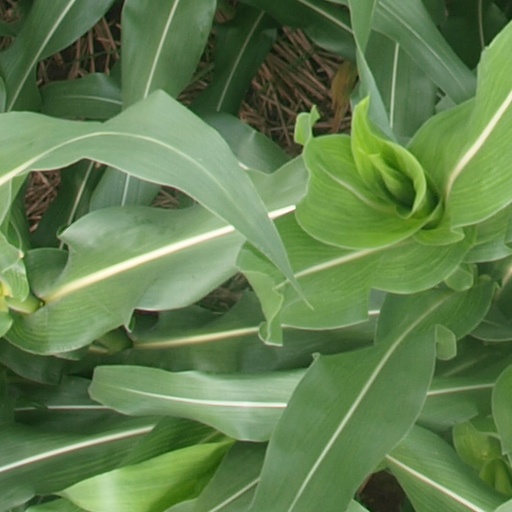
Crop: maize; corn